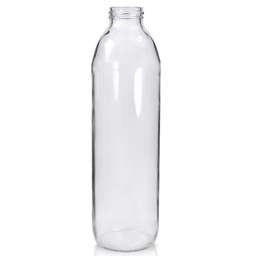
Label: bottles